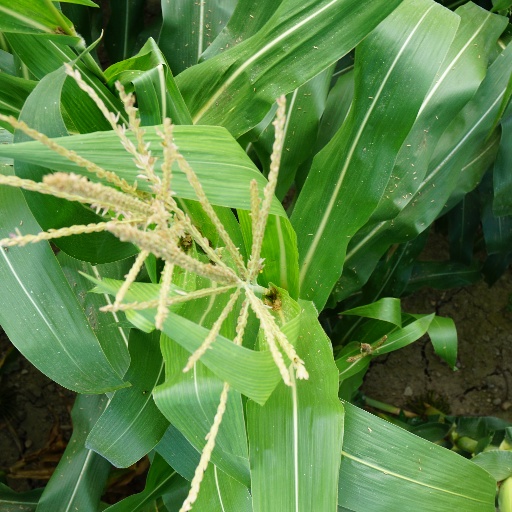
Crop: maize; corn